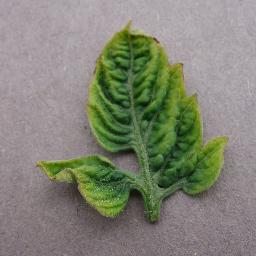
Label: Tomato___Tomato_Yellow_Leaf_Curl_Virus